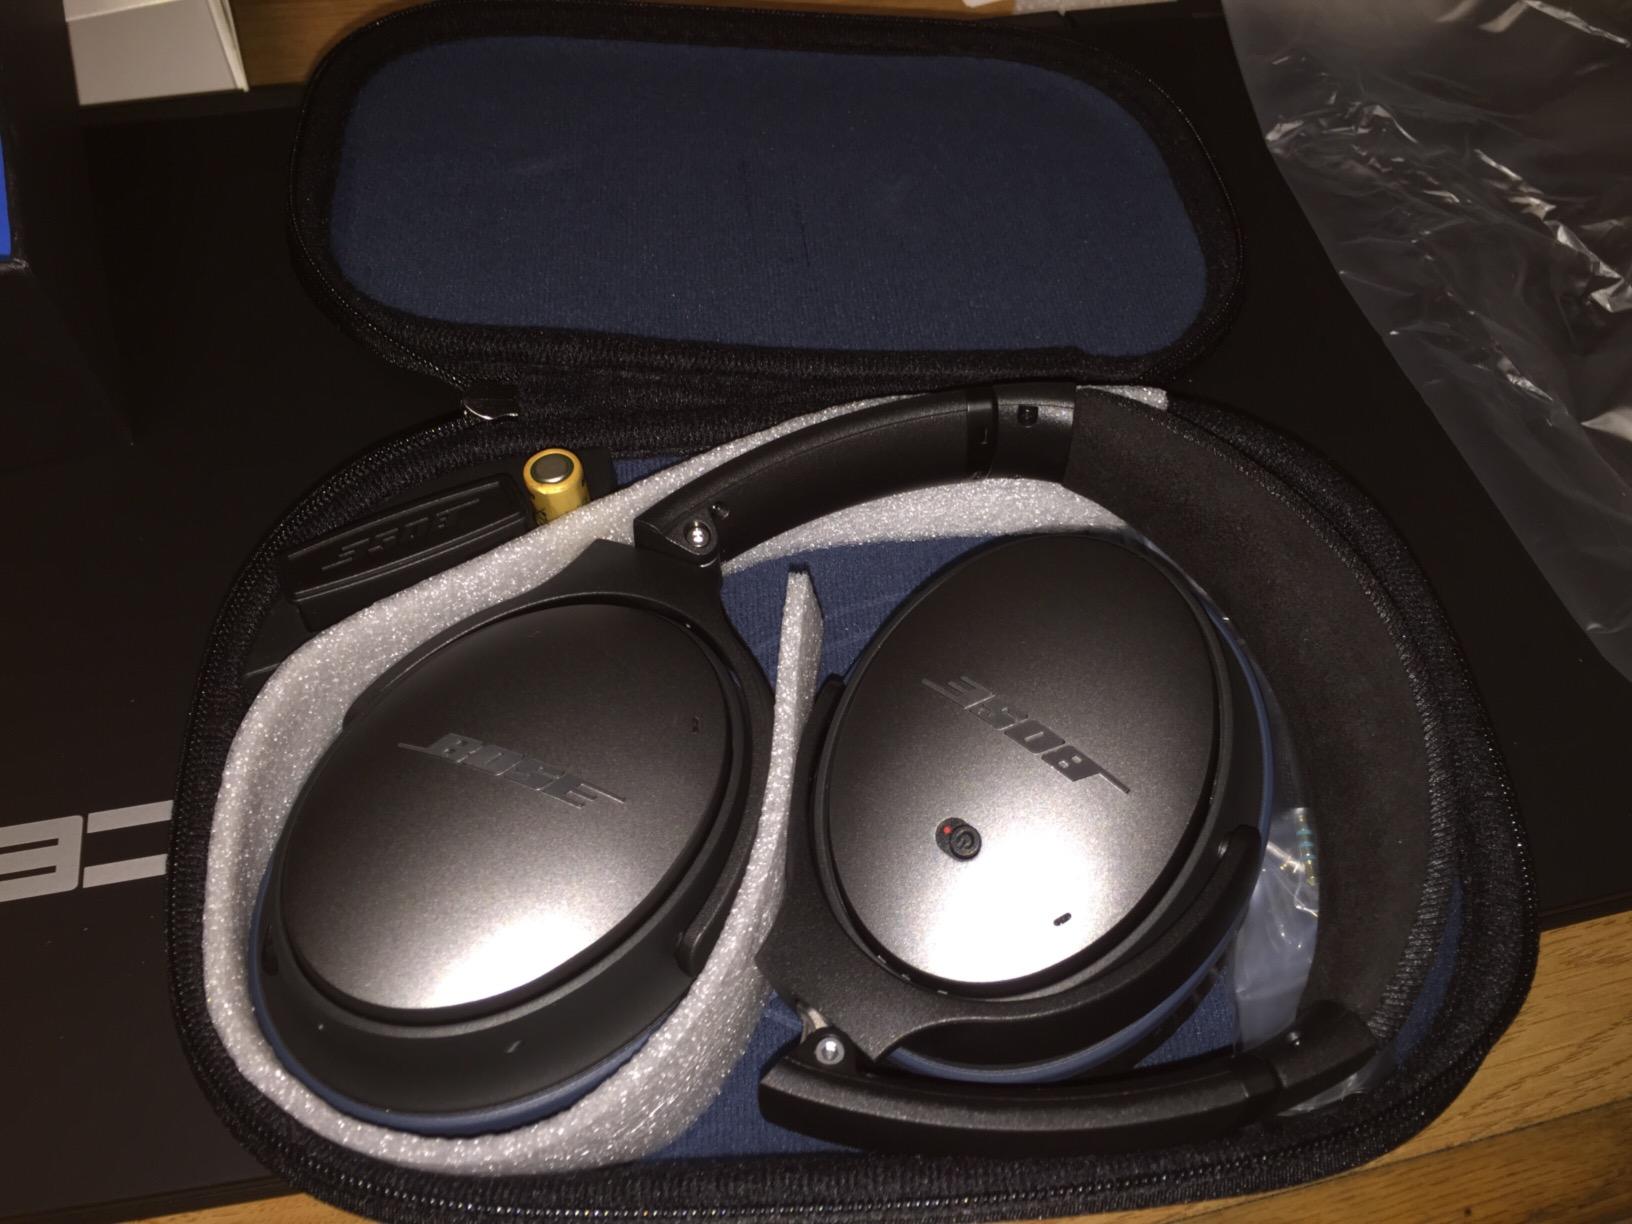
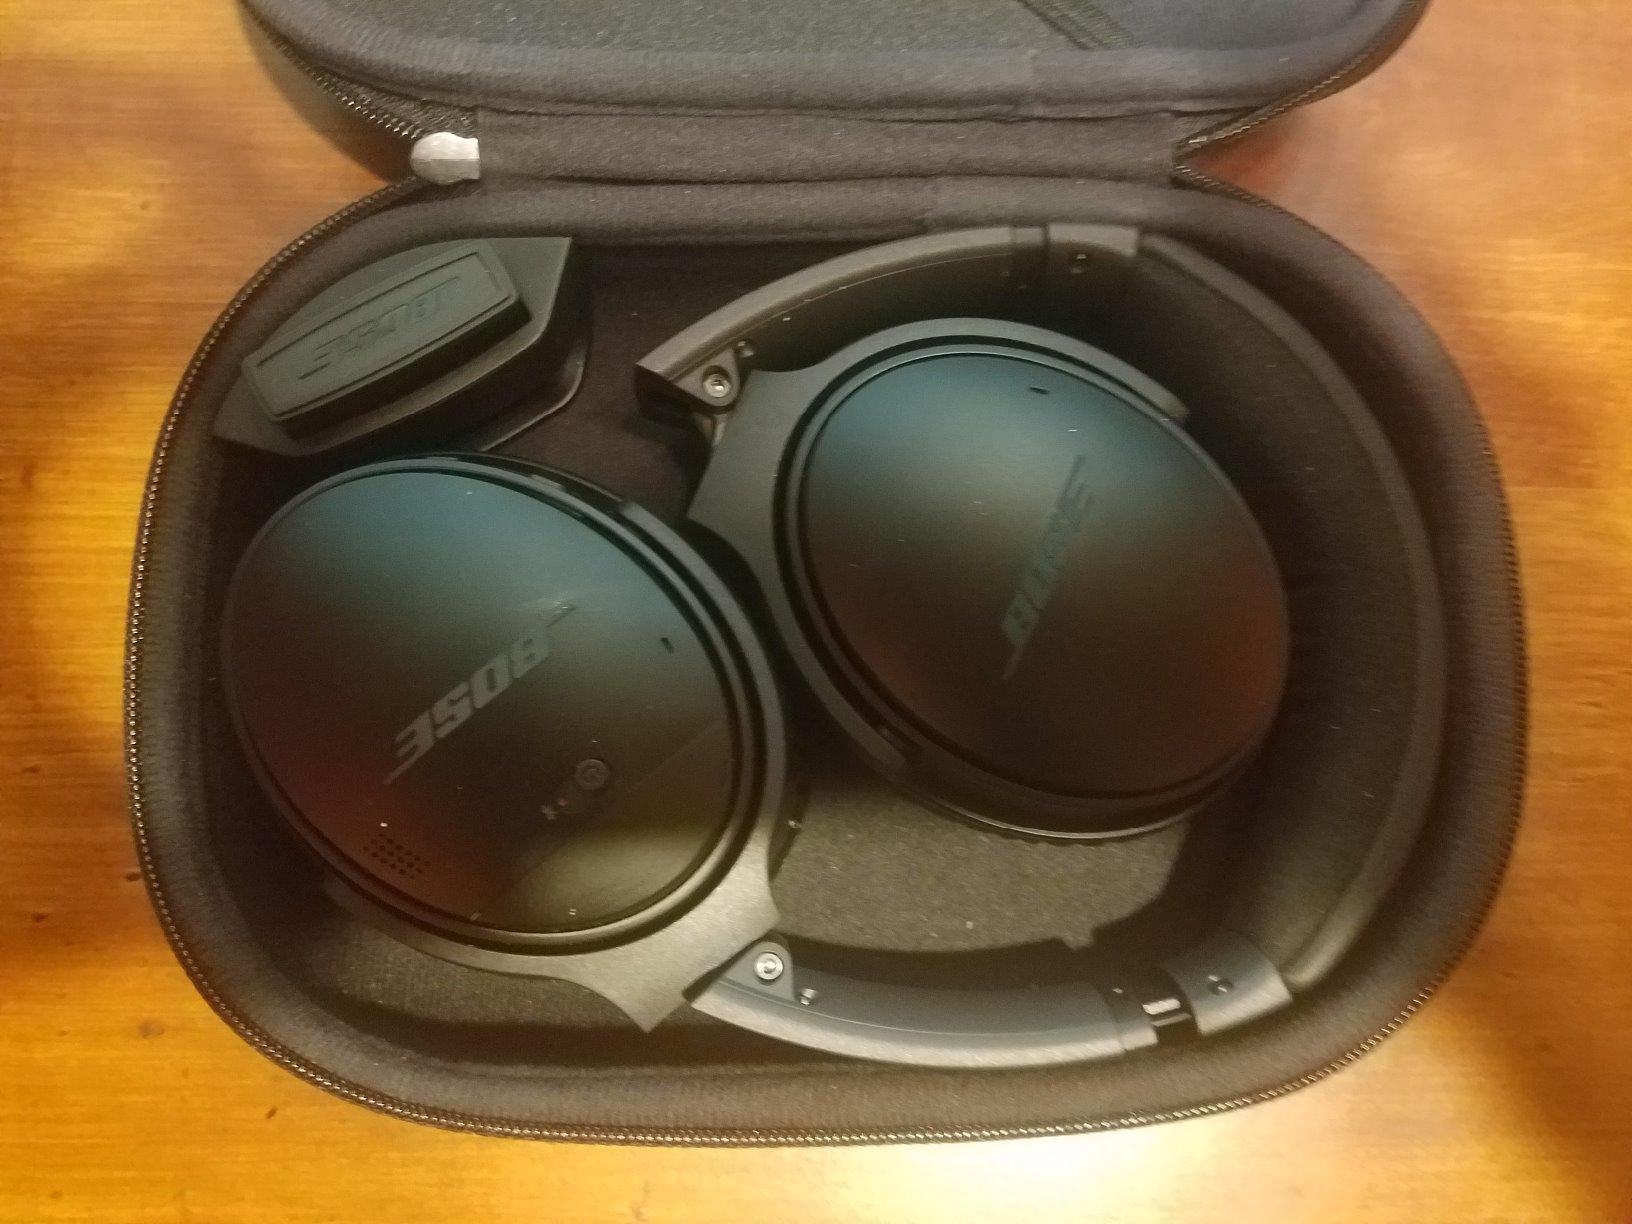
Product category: headphones
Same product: no